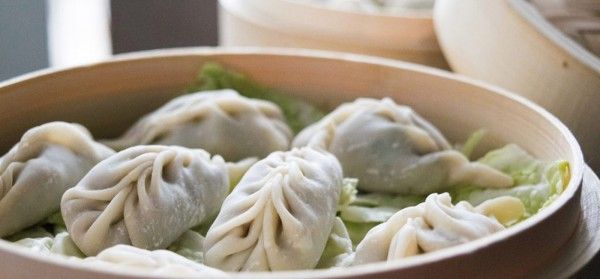
Dish: momos